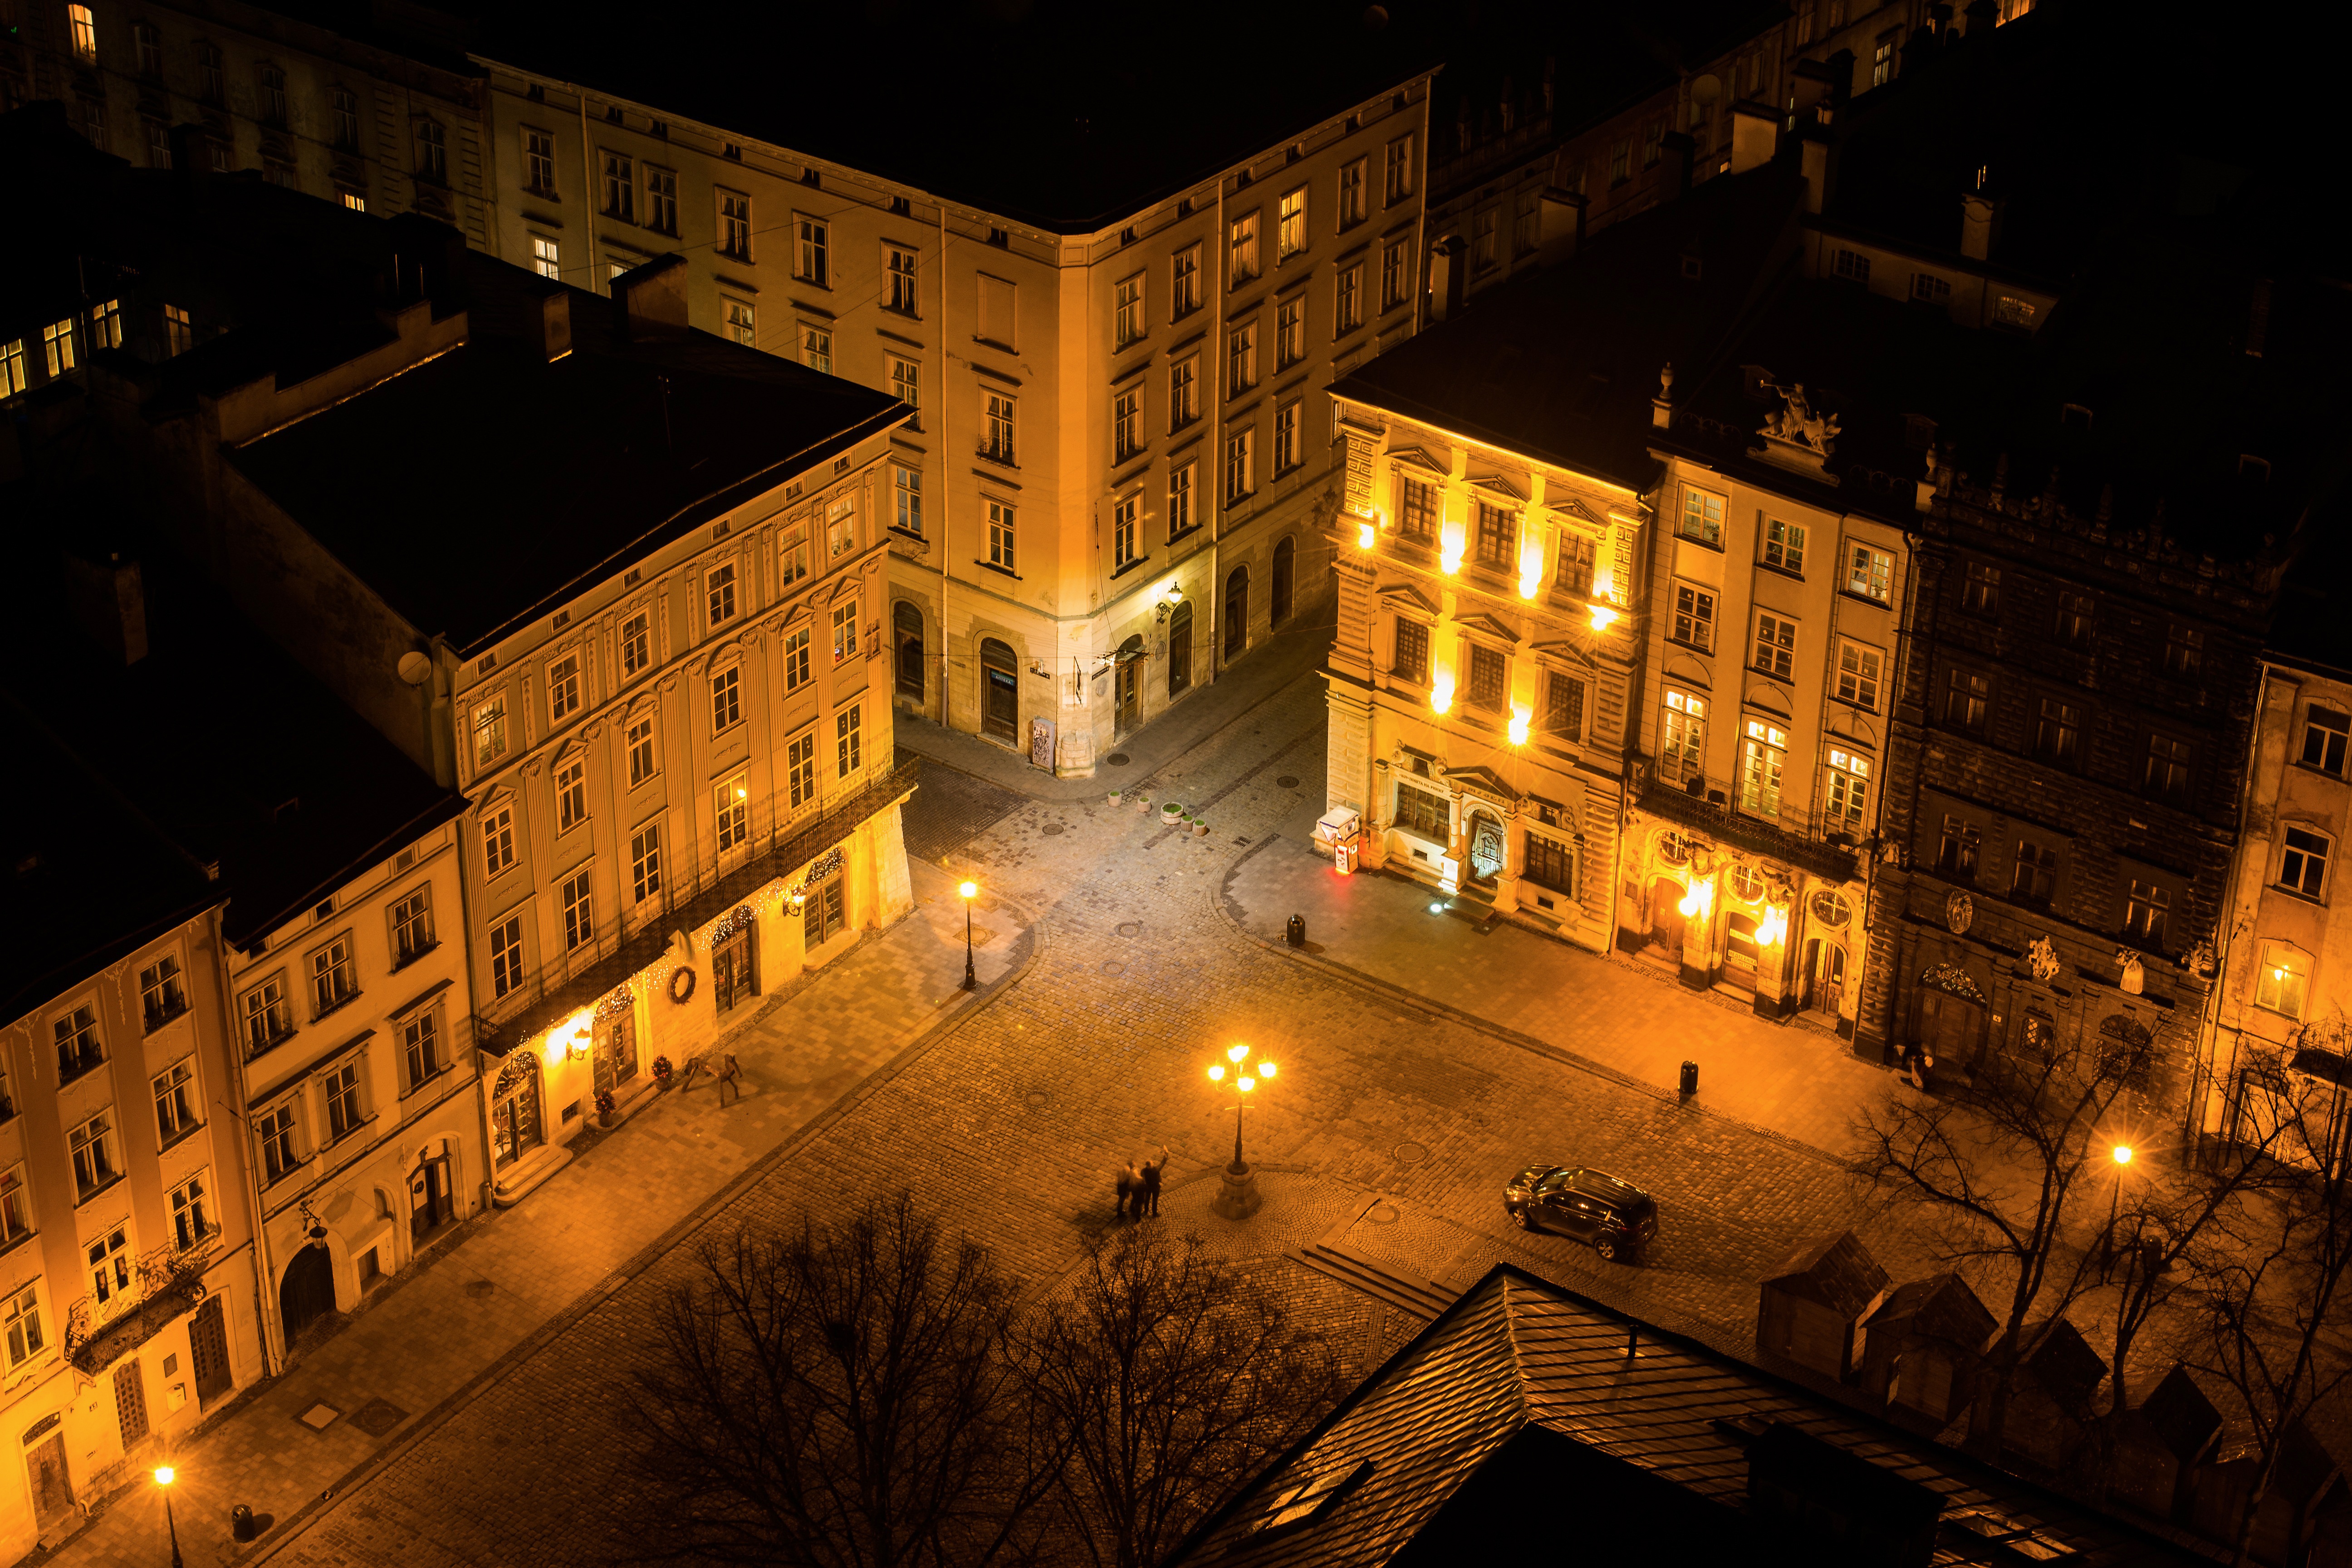
landscape, nature, light, architecture, street, night, house, building, old, city, stone, cityscape, summer, vacation, tourist, europe, evening, column, journey, shadow, romantic, darkness, tourism, lighting, gothic, sculpture, lights, euro, ukraine, beautiful, center, style, renaissance, european, area, historical, classic, midnight, baroque, metropolis, milestone, lviv, the fa ade of the, city centre, urban area, ukrainian language, eastern galicia